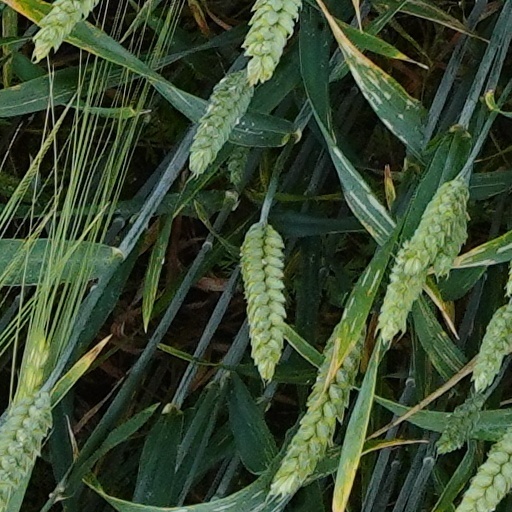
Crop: wheat